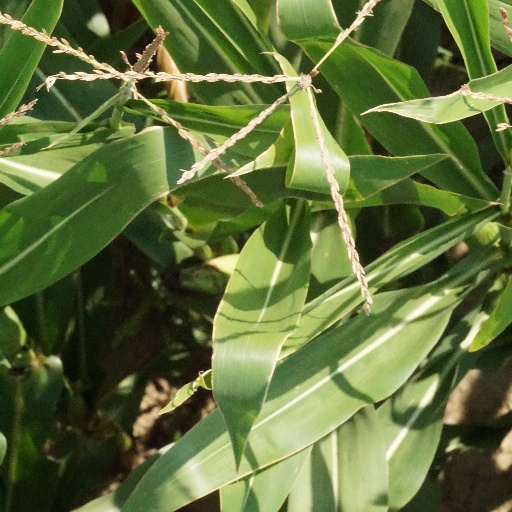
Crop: maize; corn